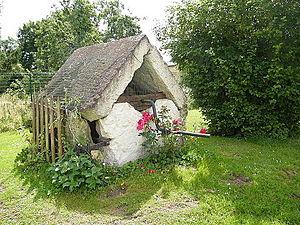
Puits du patrimoine.
Fricamps est une commune française située dans le département de la Somme, en région Hauts-de-France.